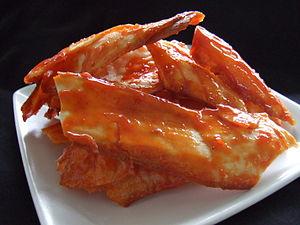
Les kripik ou keripik sont des chips indonésiennes. Il s'agit de fruits séchés, de tubercules, de légumes ou du poisson, plongés dans de l'huile végétale chaude. Les plus populaires sont les kripik singkong et les kripik pisang.